Walther von Dyck

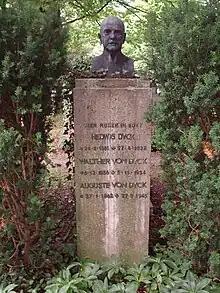
Bust of Walther von Dyck at his grave in Munich

Von Dyck was a student of Felix Klein and served as chairman of the commission publishing Klein's encyclopedia. Von Dyck was also the editor of Kepler's works. He promoted technological education as rector of the Technische Hochschule of Munich. He was a Plenary Speaker of the ICM in 1908 at Rome.